ZG16

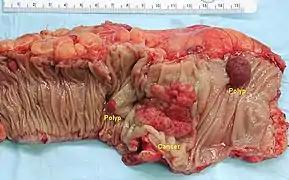

ZG16 can serve as a biomarker for diagnosis of colorectal cancer (CRC). CRC is a type of cancer where cells in the colon or rectum grow uncontrollably, causing issues to passageways in the anus. CRC is considered to be the third most common cancer diagnosed around the world. ZG16 is one of the most significantly down-regulated genes in CRC tissues. PD-L1 is a type of transmembrane protein that is expressed on tumor-infiltrating cells, such as B or T-cells. Its main function in CRC is to suppress antigen specific T-cells in the lymph nodes. Since PD-L1 proteins are regulated by N-glycosylation, the ZG16 works to bind directly to glycosylated PD-L1 proteins through its lectin domain. This allows the ZG16 protein to promote T-cell activity to fight cancerous colon cells.